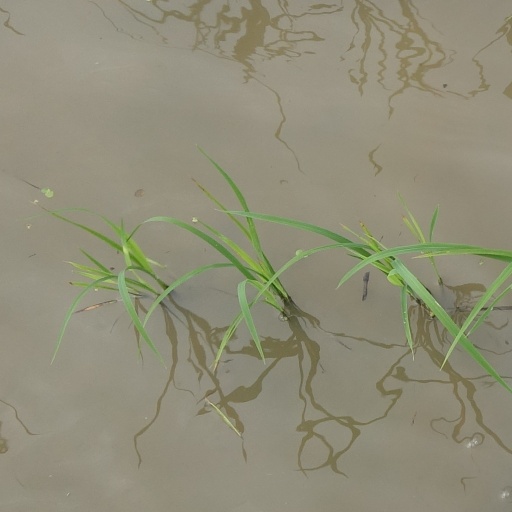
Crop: rice